George Jeffreys, 1st Baron Jeffreys

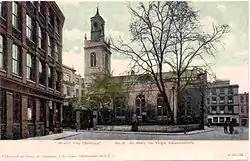
St Mary Aldermanbury in 1904

James II, following his accession to the throne, named Jeffreys as Lord Chancellor in 1685, and elevated him to the peerage as Baron Jeffreys of Wem. In 1687 he was appointed Lord Lieutenant of Shropshire and of Buckinghamshire. His first major trial in James' reign was that of Titus Oates. While there is no doubt of Oates' guilt, Jeffreys's conduct was no more decorous than usual; the latter part of the trial has been described as such an exchange of insults between Jeffreys and Oates as to make it doubtful if proceedings could continue. Unable to impose the death penalty, Jeffreys and his colleagues apparently tried to achieve the same result by sentencing Oates to a series of whippings so savage that he might well have died; although, as Kenyon remarks, it was arguably no more than he deserved. Jeffreys was much criticised for his conduct of the trial of the aged and much-respected clergyman Richard Baxter, but these criticisms must be treated with caution since the actual records have disappeared and all the surviving accounts of the trial were written by partisans of Baxter.